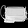
Label: Bag